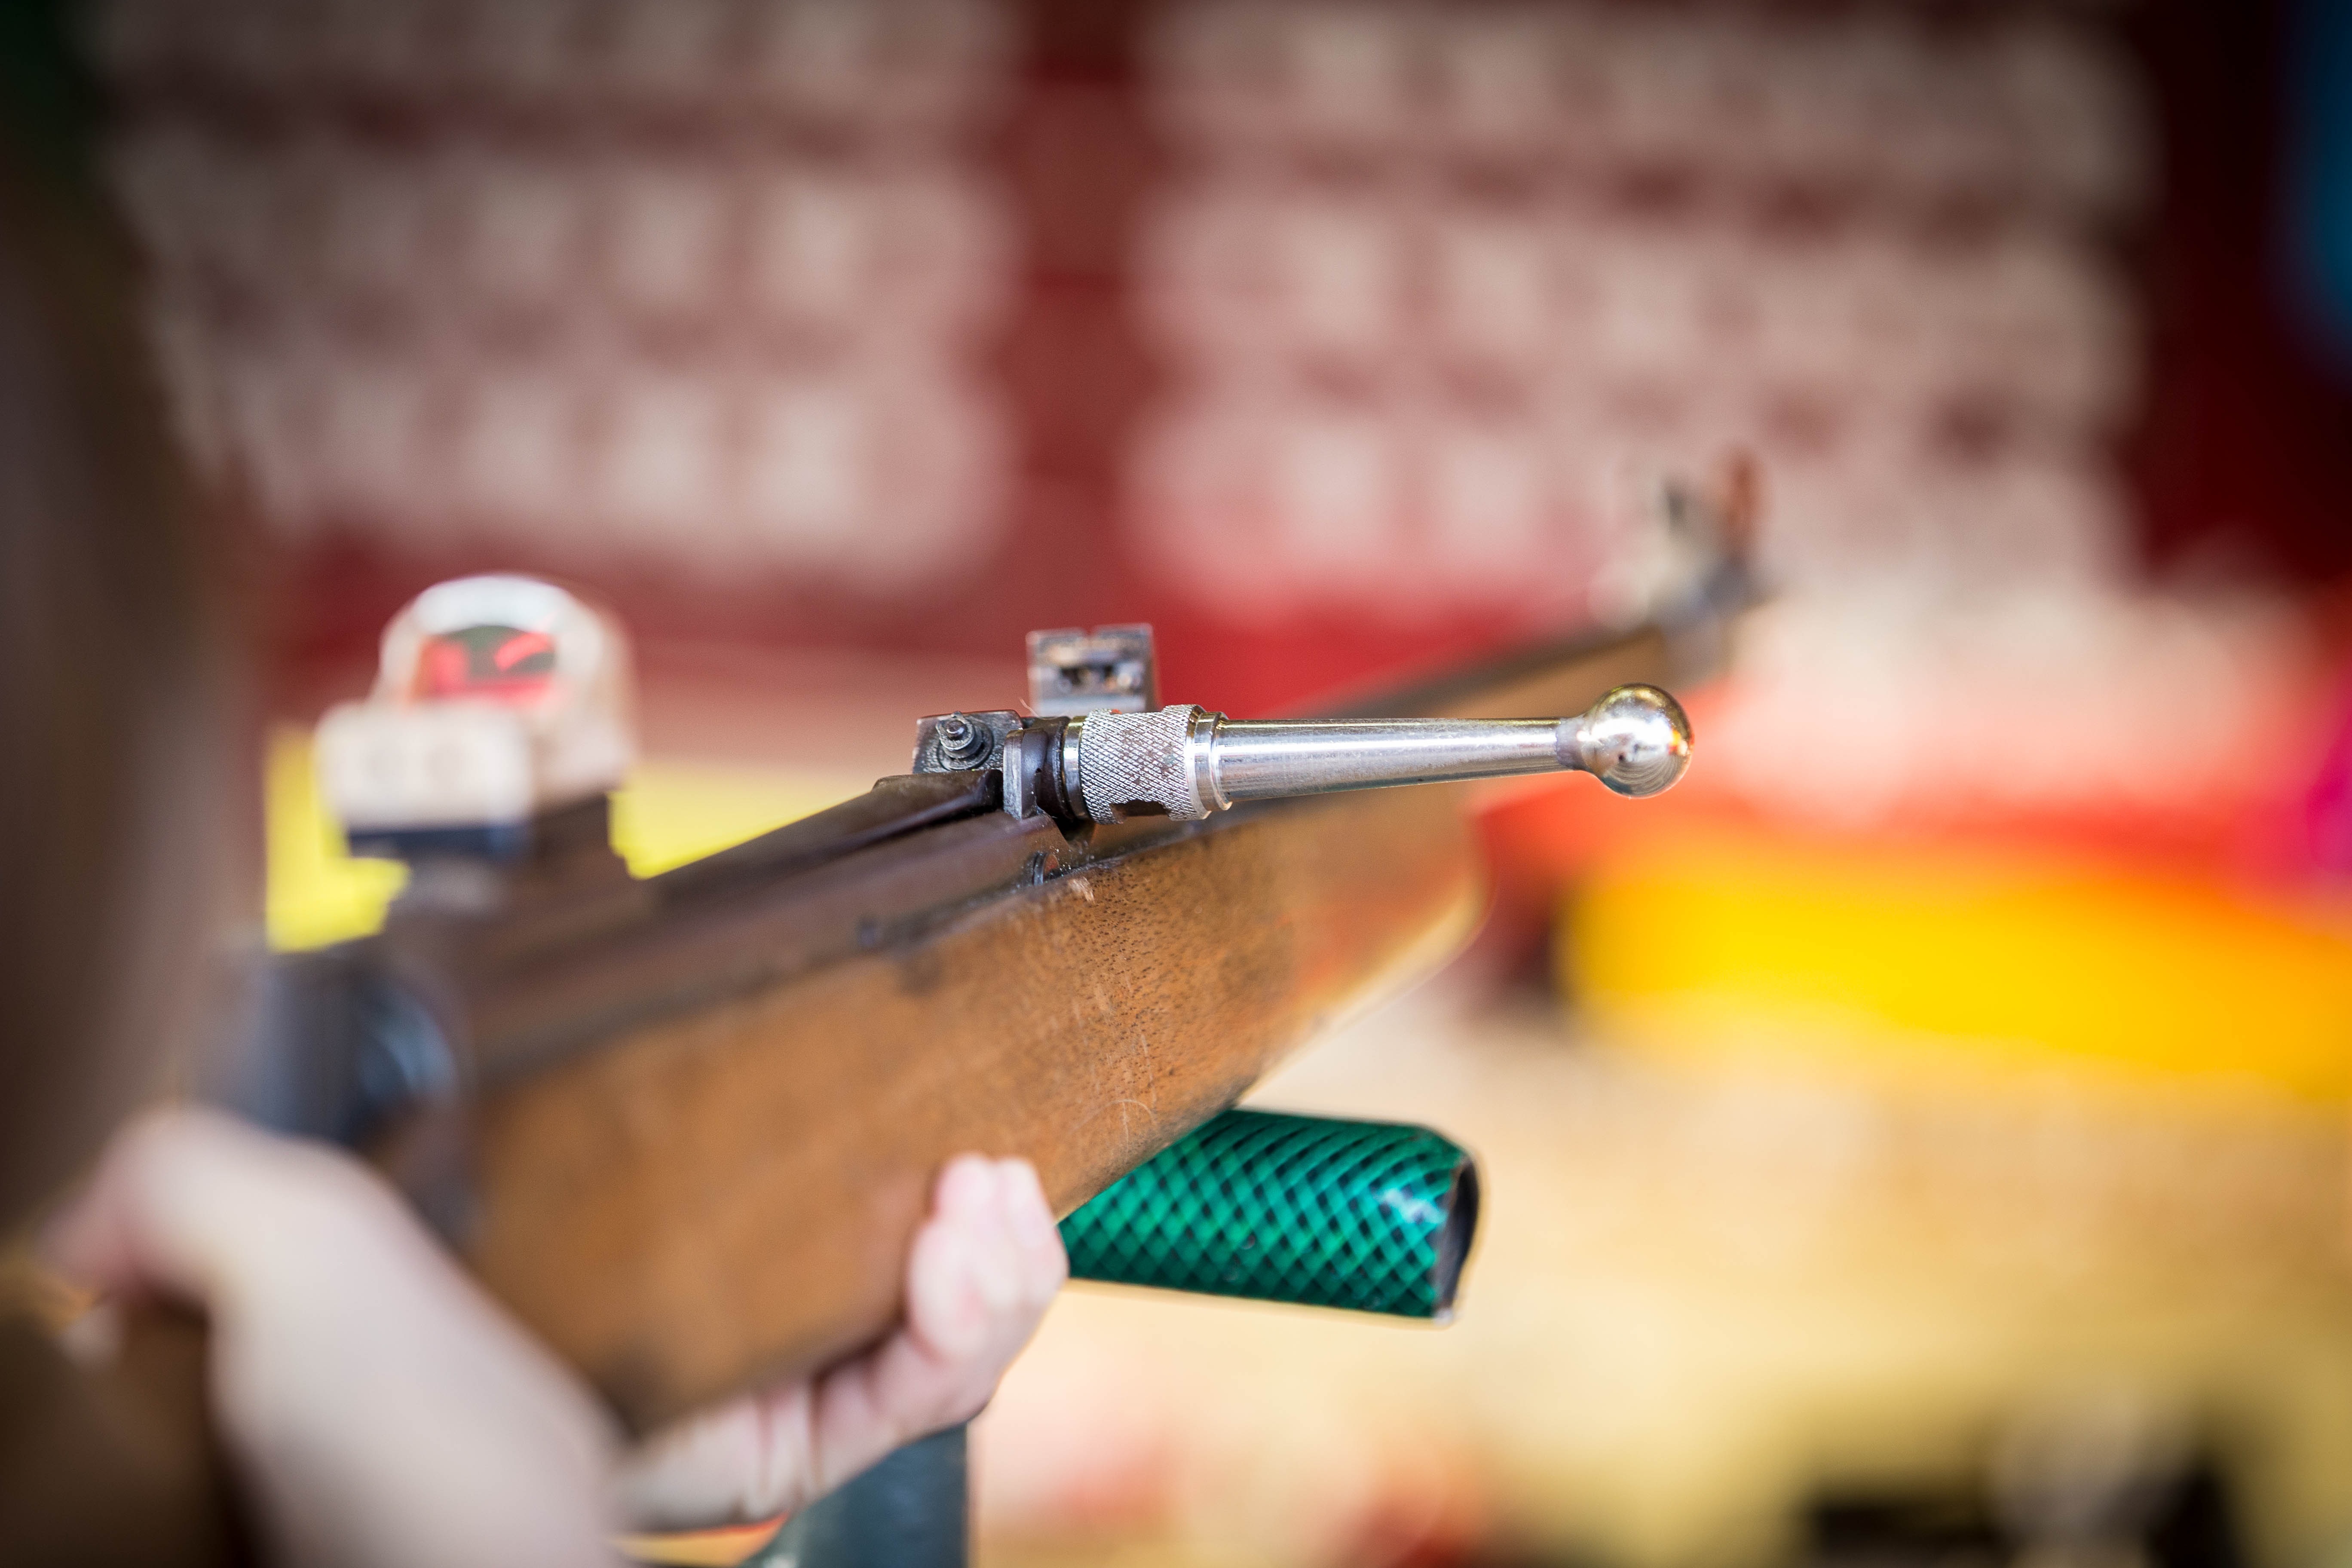
toy, weapon, gun, screenshot, firearm